Tambov Rebellion

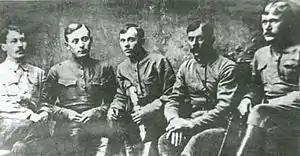
Alexander Antonov (centre) and his staff

In 1904, Alexander Antonov was sentenced to twenty years in prison for blowing up a train, but received an amnesty from the Russian Provisional Government following the February Revolution and returned to his native Tambov, where he served in the local militia in Kirsanov. As the Provisional Government refused to discuss agrarian reform, he joined the Left Socialist-Revolutionaries.